Charlie van Renen

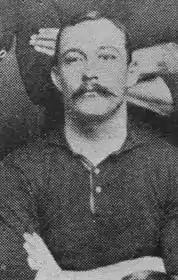

Charlie van Renen (23 August 1868 – 20 July 1942) was a South African international rugby union player. Born in Constantia, Cape Town, he attended Diocesan College before playing provincial rugby for Western Province. He made three appearances for South Africa, all against the British Isles, one match during the 1891 tour and two in 1896. Van Renen died in 1942, in Retreat, Cape Town, at the age of 73. His brother, Bertie, also played rugby union for South Africa.